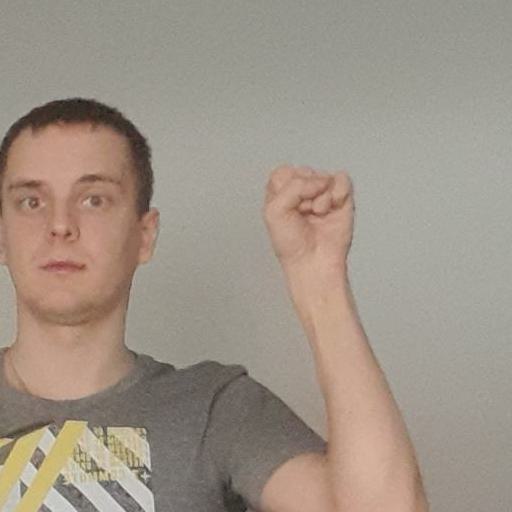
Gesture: fist